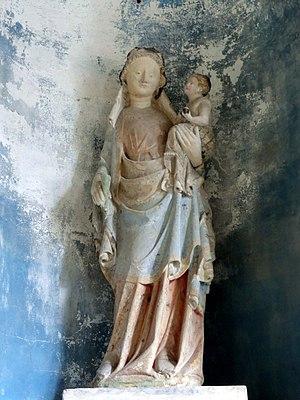
Vierge à l'Enfant du XIVe siècle.
L'église Saint-Josse est une église catholique paroissiale située à Parnes, dans l'Oise, en France. Sa construction à partir de 1089 fut motivée par l'attrait des reliques de saint Josse exercé sur les pèlerins. L'église qui lui avait précédée était dédiée à saint Martin, mais ce premier vocable tomba dans l'oubli. De dimensions généreuses par rapport à la taille du village, l'église Saint-Josse est un édifice très complexe, et sa forme actuelle n'est que le fruit des remaniements successifs. Ceci n'empêche pas une construction soignée et des qualités architecturales indéniables. L'église réunit des parties marquées par les différents stades d'évolution de l'architecture gothique, et possède notamment un portail flamboyant d'une grande richesse sculpturale. D'autre part, l'abside romane édifiée vers l'an 1100 avec son cul-de-four nervé et ses arcatures décoratives est tout autant d'un grand intérêt archéologique. Les parties basses du clocher et l'étage de beffroi remontent à la même époque. L'édifice a été restauré pendant les années 1860-1870, et est classé monument historique depuis 1913.